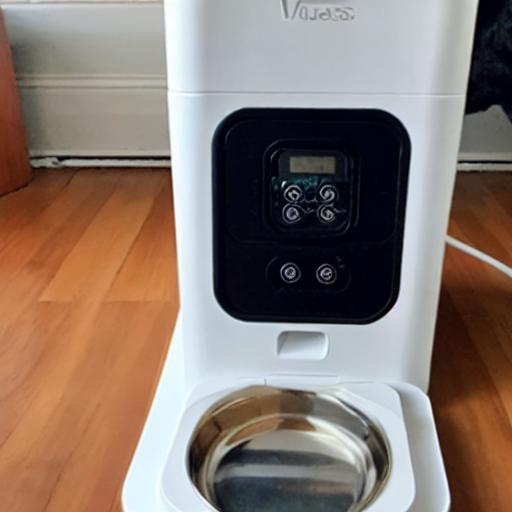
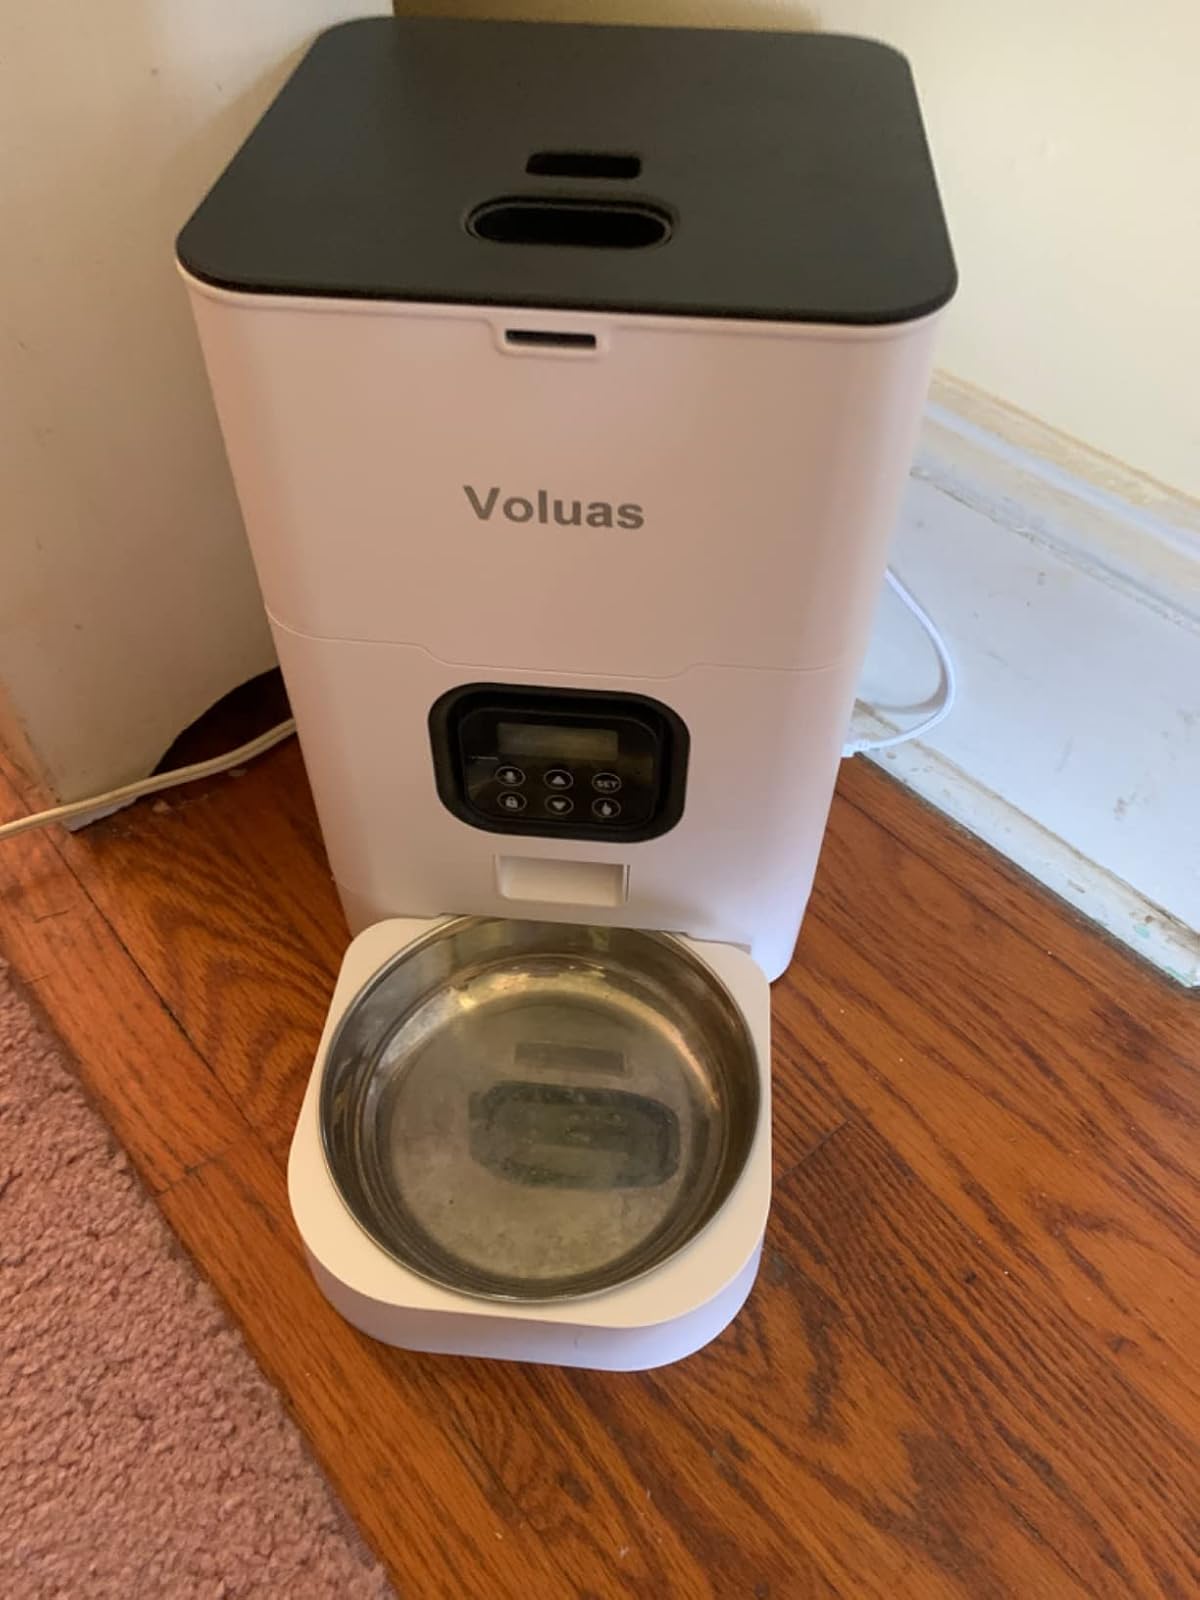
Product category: items_feeder
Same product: no